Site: brandenburg
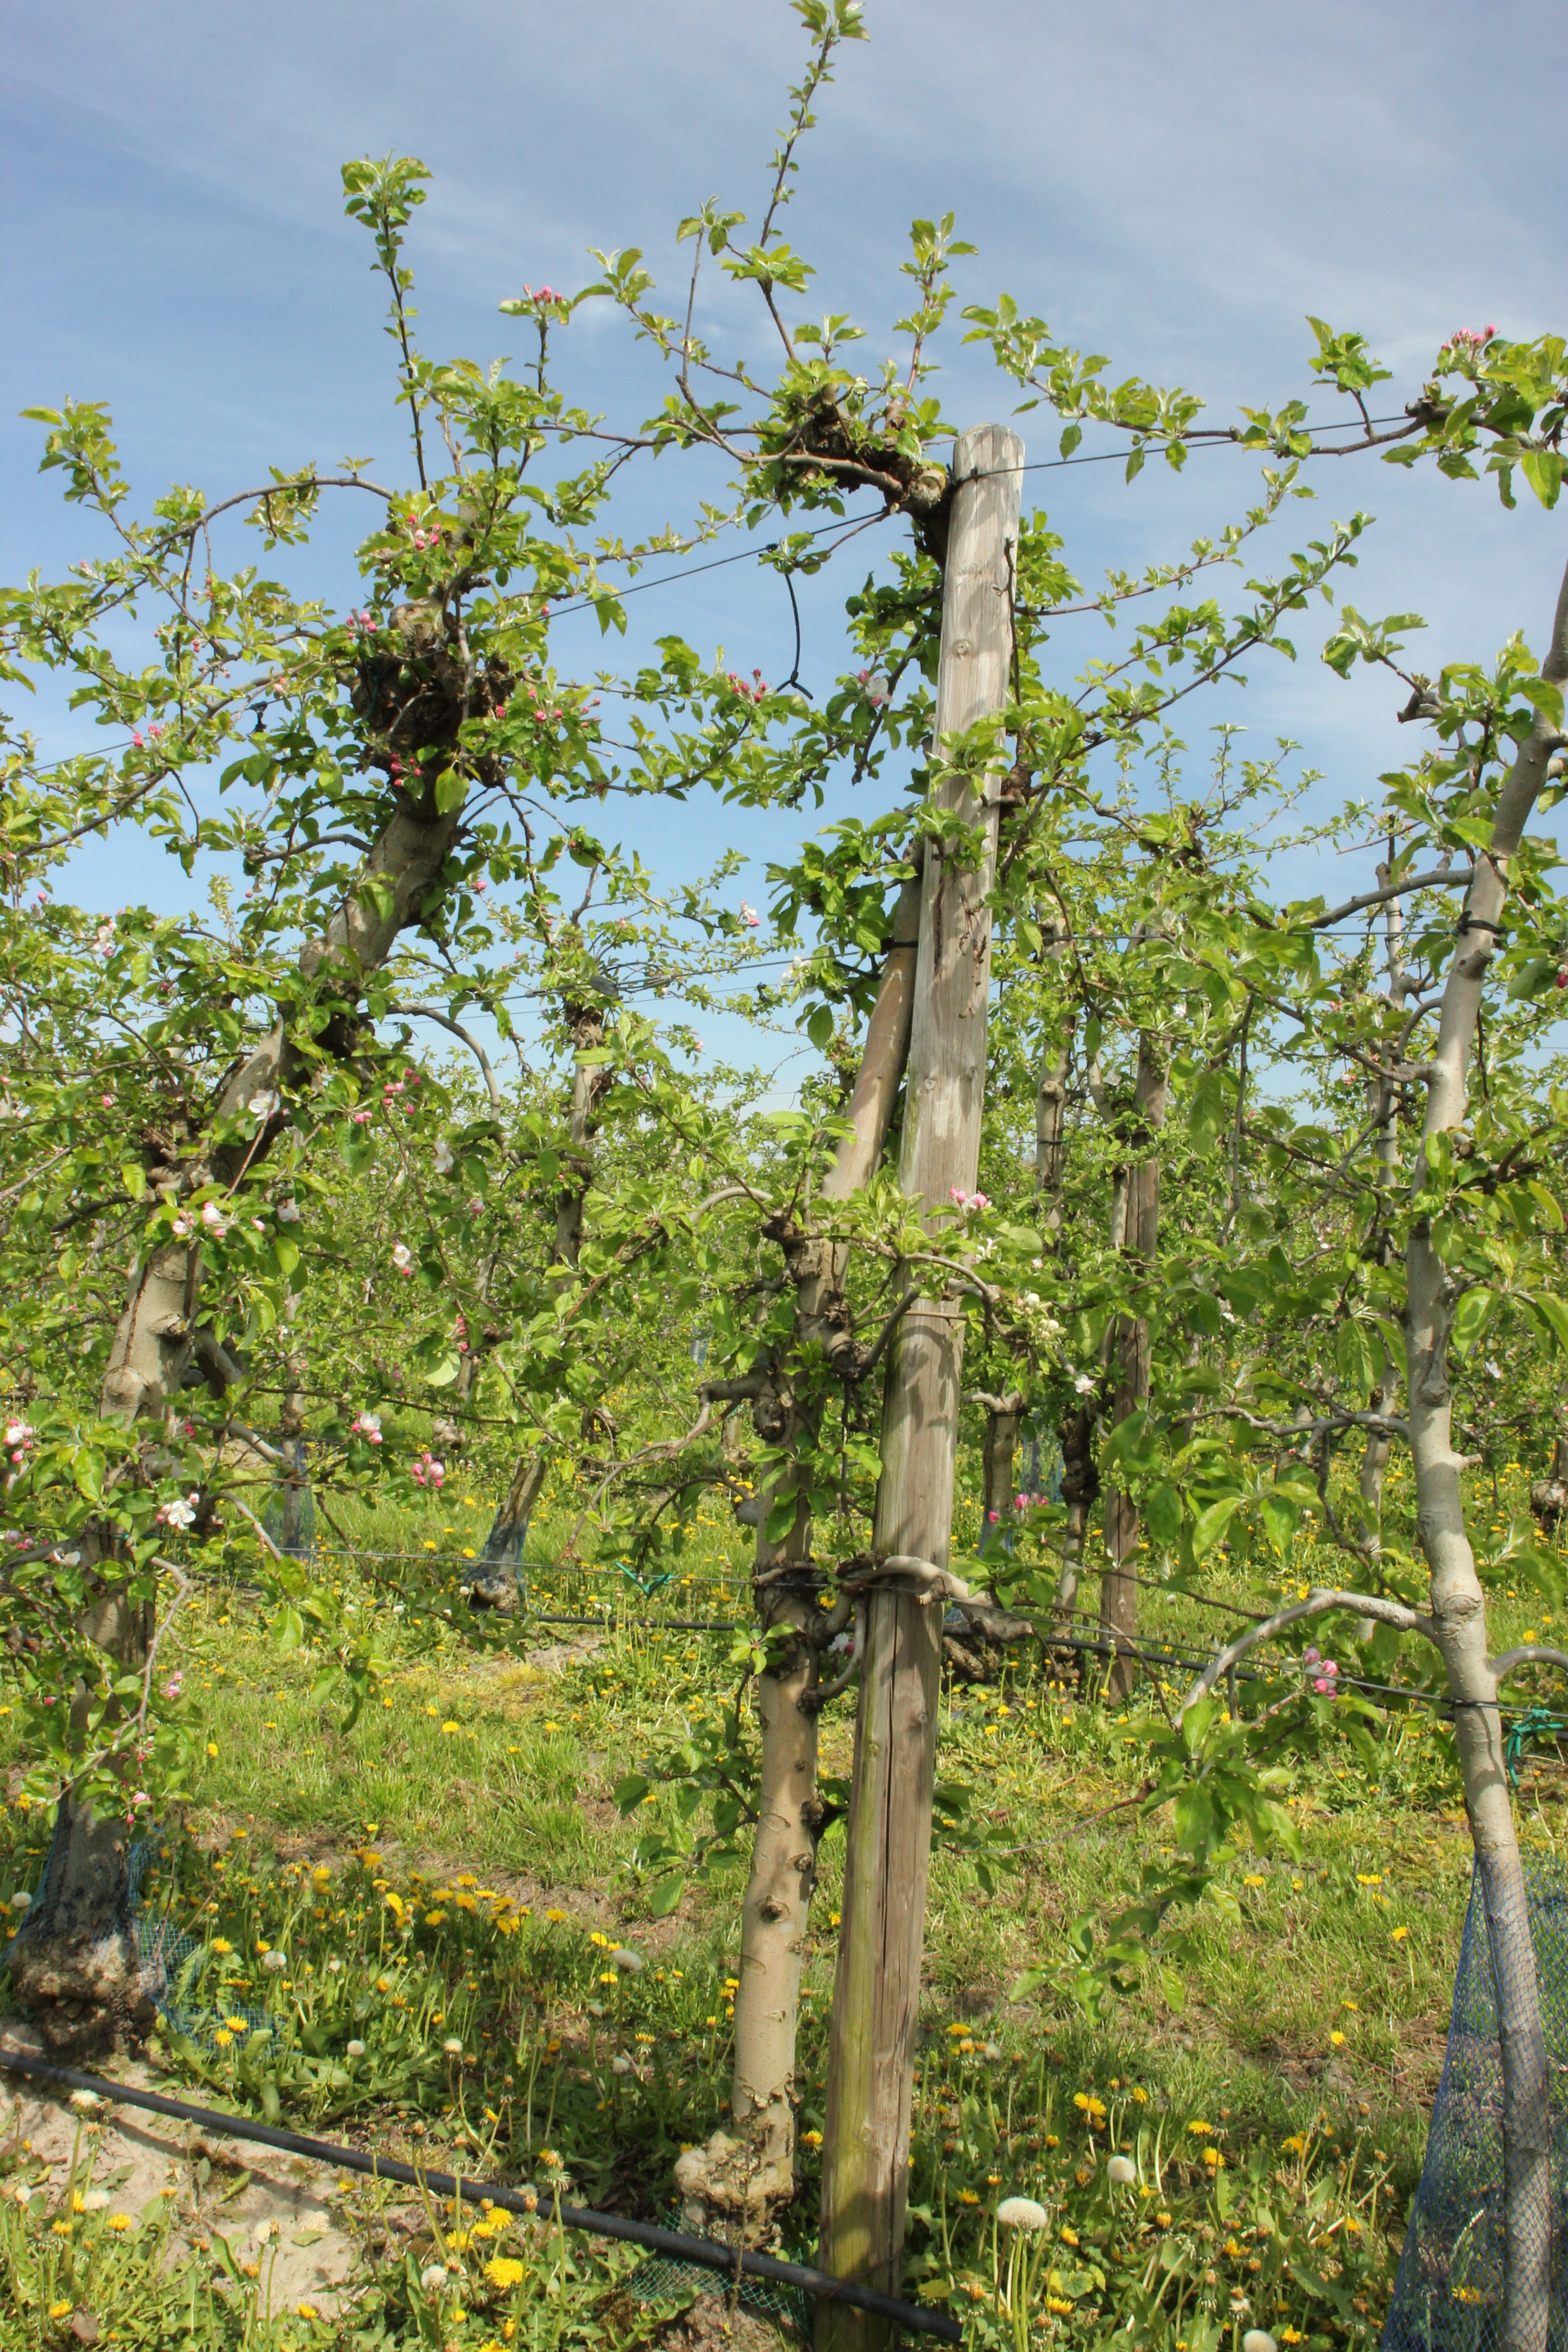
Growth stage (BBCH 60): Flowering